Sadiq Khan

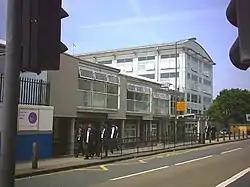
Ernest Bevin School in Tooting

Khan and his siblings grew up in a three-bedroom council flat on the Henry Prince Estate in Earlsfield. He attended Fircroft Primary School and then Ernest Bevin School, a local comprehensive. Khan studied science and mathematics at A-level, in the hope of eventually becoming a dentist. A teacher recommended that he study law instead, as he had an argumentative personality. The teacher's suggestion, along with the American television programme "L.A. Law", inspired Khan to do so. He studied law at the University of North London (now London Metropolitan University). His parents later moved out of their council flat and purchased their own home. Like his brothers, Khan was a fan of sport, particularly enjoying football, cricket, and boxing.